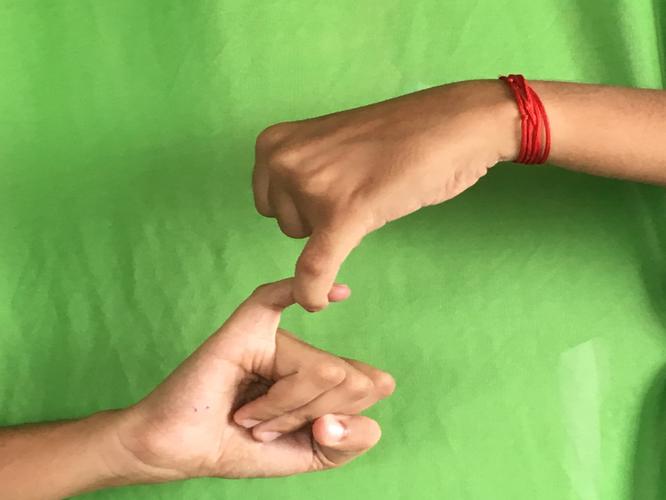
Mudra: Kilaka
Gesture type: double_hand